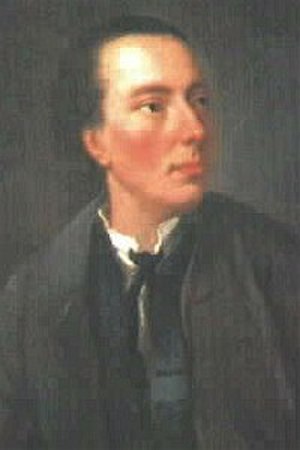
Concerto grosso / Udvikling i barokken
Charles Avison
Concerto grosso er en musikform fra barokken med nogen forgreninger til modernismen. Formen blev udviklet af italienske komponister, men også fx Georg Friedrich Händel og Johann Sebastian Bach skrev musik på formen. Concerto grosso ligner i besætning og form på en triosonate, idet der normalt er tre solister som spiller sammen med et orkester og støttes af basso continuo. Der er dermed tre klangrupper, som spiller mod hinanden.